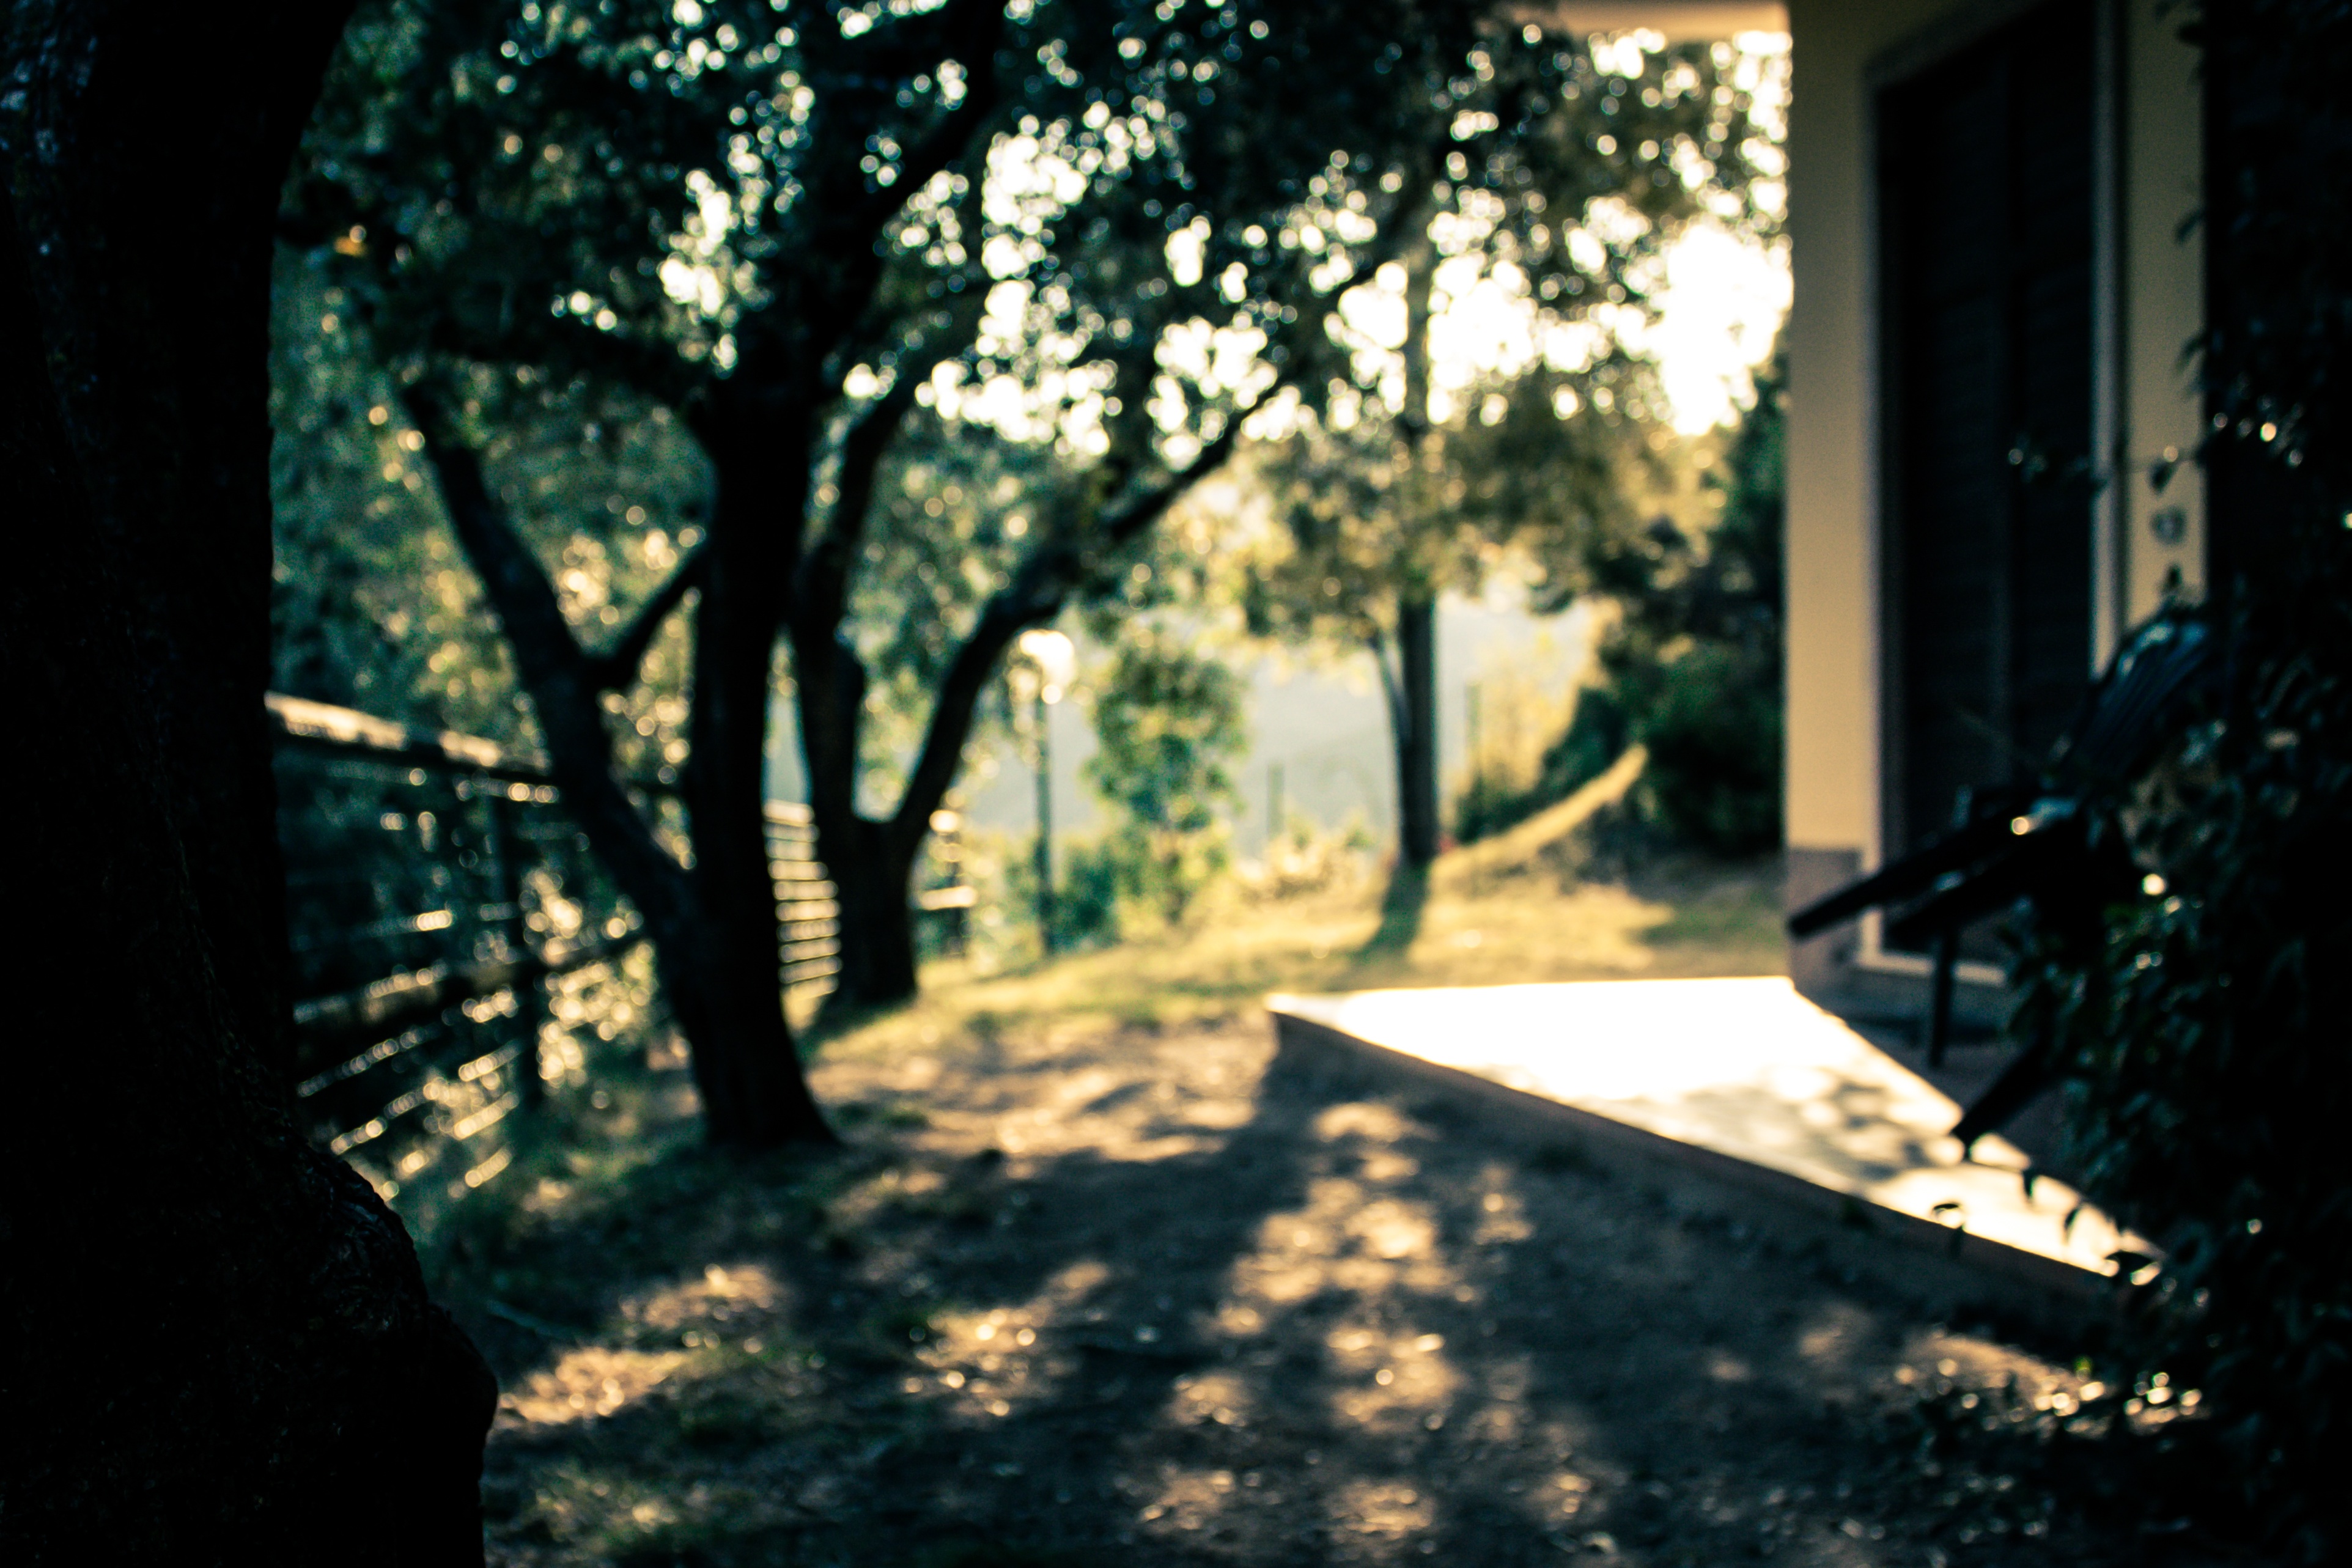
tree, light, sunlight, morning, autumn, darkness, season